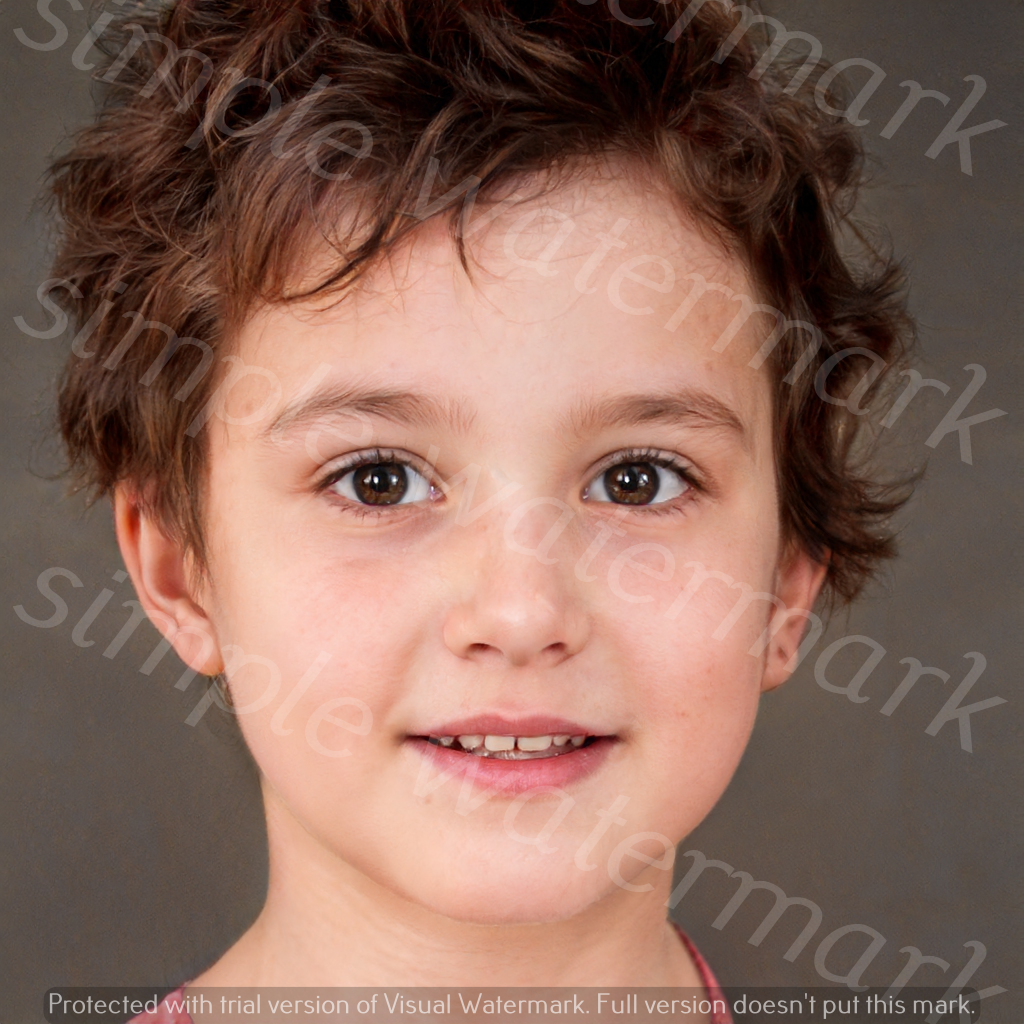
Label: Watermark